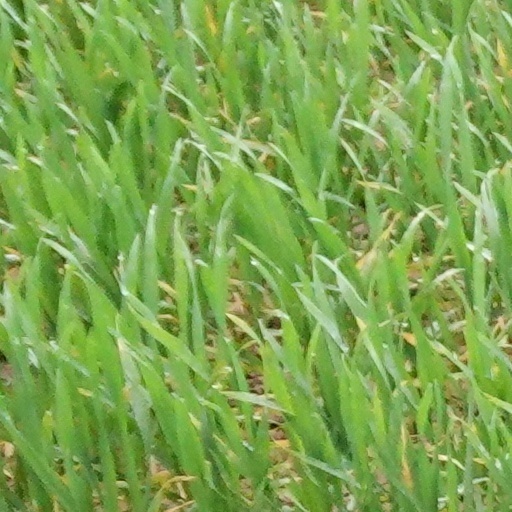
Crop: wheat